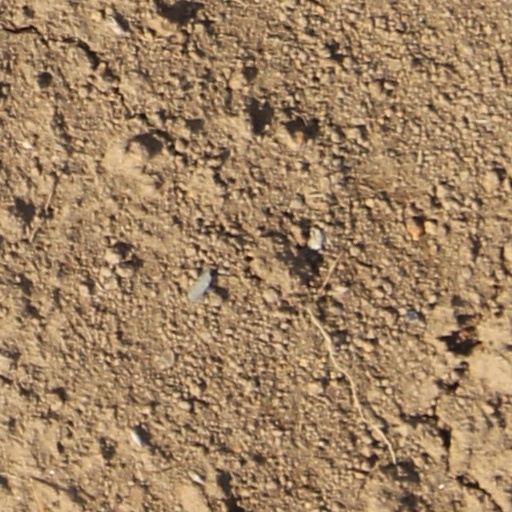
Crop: wheat